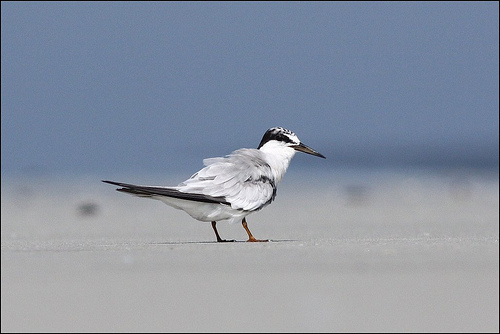
this bird is black and white with a pointy beak and orange feet.
bird has white body feathers, white breast feather, and thick beak
this bird is black and white in color, with a long black beak and a black eye ring.
bird with long and sharp pointed beak, with brown tarsus and feet, and black eye, inner and outer rectricesmedium white grey and black bird with long orange tarsus and long black beak
this bird is white with grey and has a long, pointy beak.
this white bird has a long, thin bill and a black tail; it has a black and white striped crown and a black patch around the eye that extends to its nape.
a white bird with a large bill, black nape and black primaries.
this bird has wings that are white and has a black bill
this bird has a white body and a black nape.
Species: Least Tern